First Congregational Church (Malone, New York)

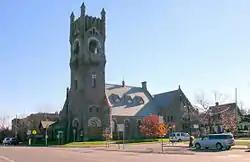
First Congregational Church, November 2010

First Congregational Church is a historic church at 2 Clay Street in Malone, New York.